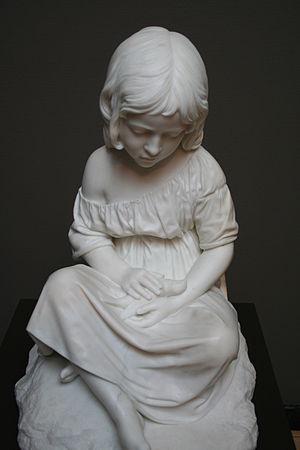
Jens Adolph Jerichau est un sculpteur danois né le 17 avril 1816 à Assens et mort le 24 juillet 1883 près de Jægerspris. Il a dirigé entre 1857 et 1863 l'Académie royale des beaux-arts du Danemark.